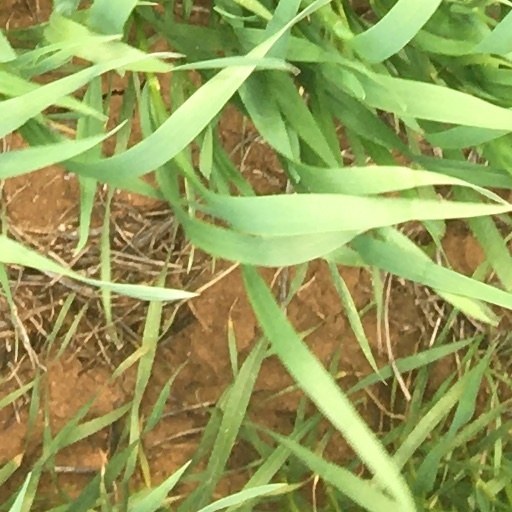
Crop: wheat